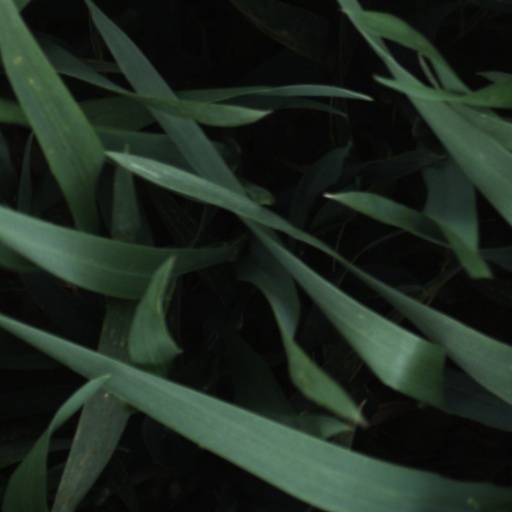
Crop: wheat